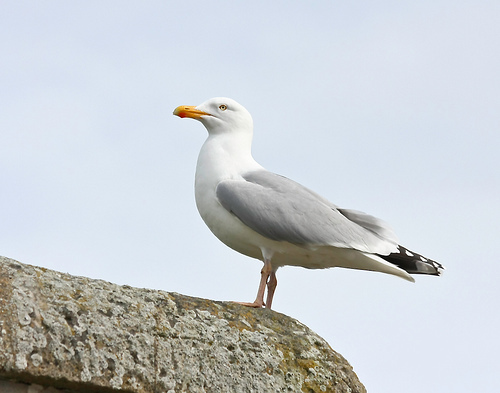
a large bird all white except for its grey wings and black tail. has an orange beak.
this bird is white and grey and has a long, pointy beak.
a large bird with white covering its head, neck, throat and belly, with grey wings, and black rectrices with white spots.
this bird has a white crown, an orange bill, and a grey wing
this bird has a white body, grey wing, and long hooked yellow bill.
this bird has wings that are grey and has a white bodya medium sized bird with gray and white wings, and a vibrant orange bill.
a large white bird with dark wings and orange bill and feet.
this white bird has gray wings and black rectrices along with a thick yellow bill.
a white and gray bird with a yellow beak.
Species: Herring Gull